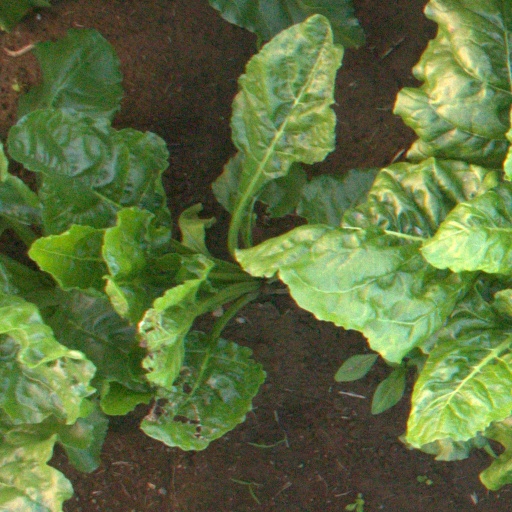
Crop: sugar beet